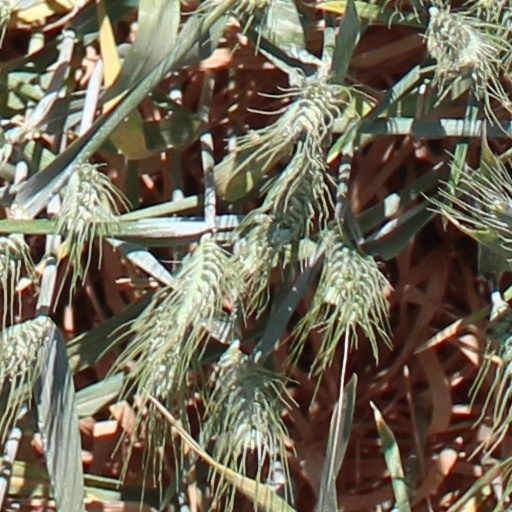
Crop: wheat